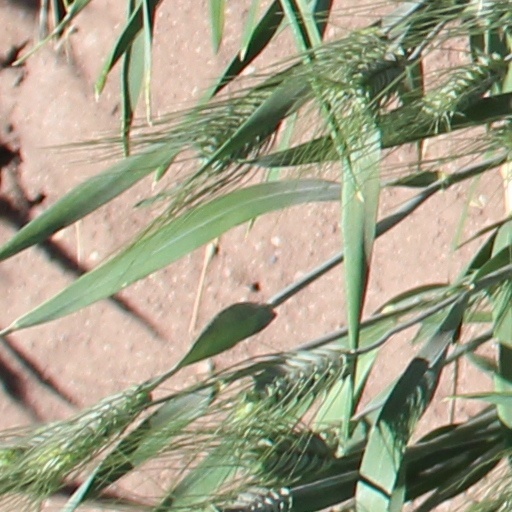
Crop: wheat